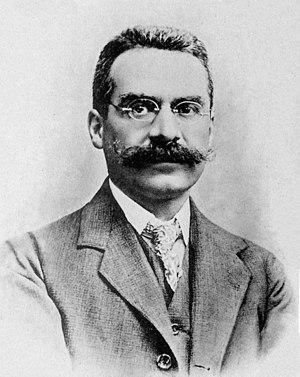
Giulio Ascoli est un mathématicien italien du XIXᵉ siècle.